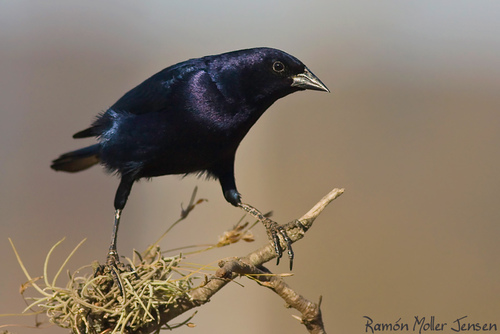
this shiny black bird has a pointy beak and long feet.
this bird has a consistent black, almost purple color, a pointed beak, and a small head.
a bird with full of black head, tail, tarsus, feet and billthe small bird is black all over with small beady eyes and a sharp pointed beak.
this bird has long legs, a triangle shaped bill and black feathers with a purple sheen to them.
this bird has wings that are black and has a thick bill
this bird has wings that are black and has a black billa small bird with a black body covering and black beak and feet.
this bird is shiny purple and blue in color, with a black beak.
this bird has wings that are black and has a thick bill
Species: Shiny Cowbird